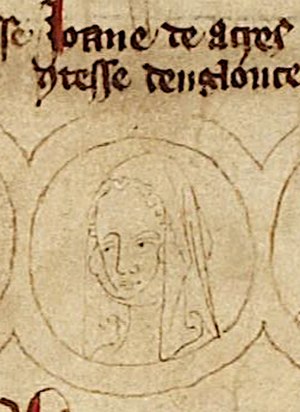
Edvard 1. af England / Ægteskab og børn
Joan af Akko (1271-1307).
Edvard 1., også kendt som Edward Longshanks og Hammer of the Scots var konge af England fra 1272 til 1307. Før han besteg tronen blev han omtalt som The Lord Edward. Han var Henrik 3.'s første søn, og han var med i politiske intriger mod sin faders styre og de engelske baroners oprør. I 1259 var han kortvarigt med i baronernes reformbevægelse, hvor han støttede Oxfordbestemmelserne. Efter at være blevet forsonet med sin fader forblev han loyal i den væbnede konflikt kendt som den anden baronkrig. Efter slaget ved Lewes var Edvard gidsel hos de oprørske baroner, men han undslap få måneder efter, og han sluttede sig til kampene mod Simon de Montfort. Montfort blev besejret under slaget ved Evesham i 1265, og inden to år blev oprøret slået ned. Da der var fred i England, sluttede Edvard sig til det 9. korstog til det hellige land. Korstoget opnåede kun lidet, og Edvard var på vej hjem i 1272, da han fik nyheden om sin fars død. Han kom kun langsomt tilbage mod England, som han nåede i 1274, hvor han den 19. august blev kronet i Westminster.